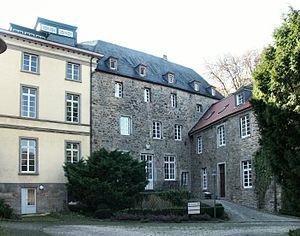
Le château de Schellenberg est un château allemand situé dans la région de la Ruhr dans l’arrondissement de Rellinghausen appartenant à la municipalité d’Essen. C’est avec son plan inhabituel un Wasserschloss protégé appartenant au patrimoine historique depuis 1984.